IPHT Jena

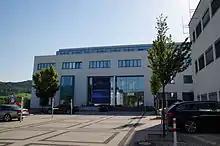
Institute of Photonic Technology

The Leibniz Institute of Photonic Technology (IPHT — German: Institut für Photonische Technologien) is a non-university research facility in Jena, Thuringia, Germany. Focused on applications for various physical systems, the Institute's mandate is to find solutions to challenges in high technology systems. IPHT carries out research in the following areas: magnetics, quantum electronics, optics, microsystems, biophotonics and laser technology. The Institute works with both universities and companies.